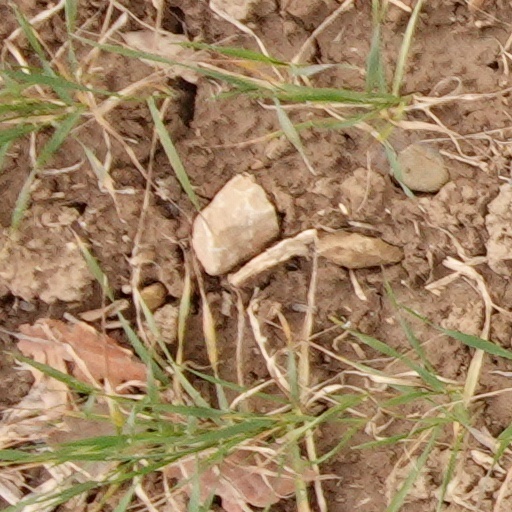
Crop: wheat